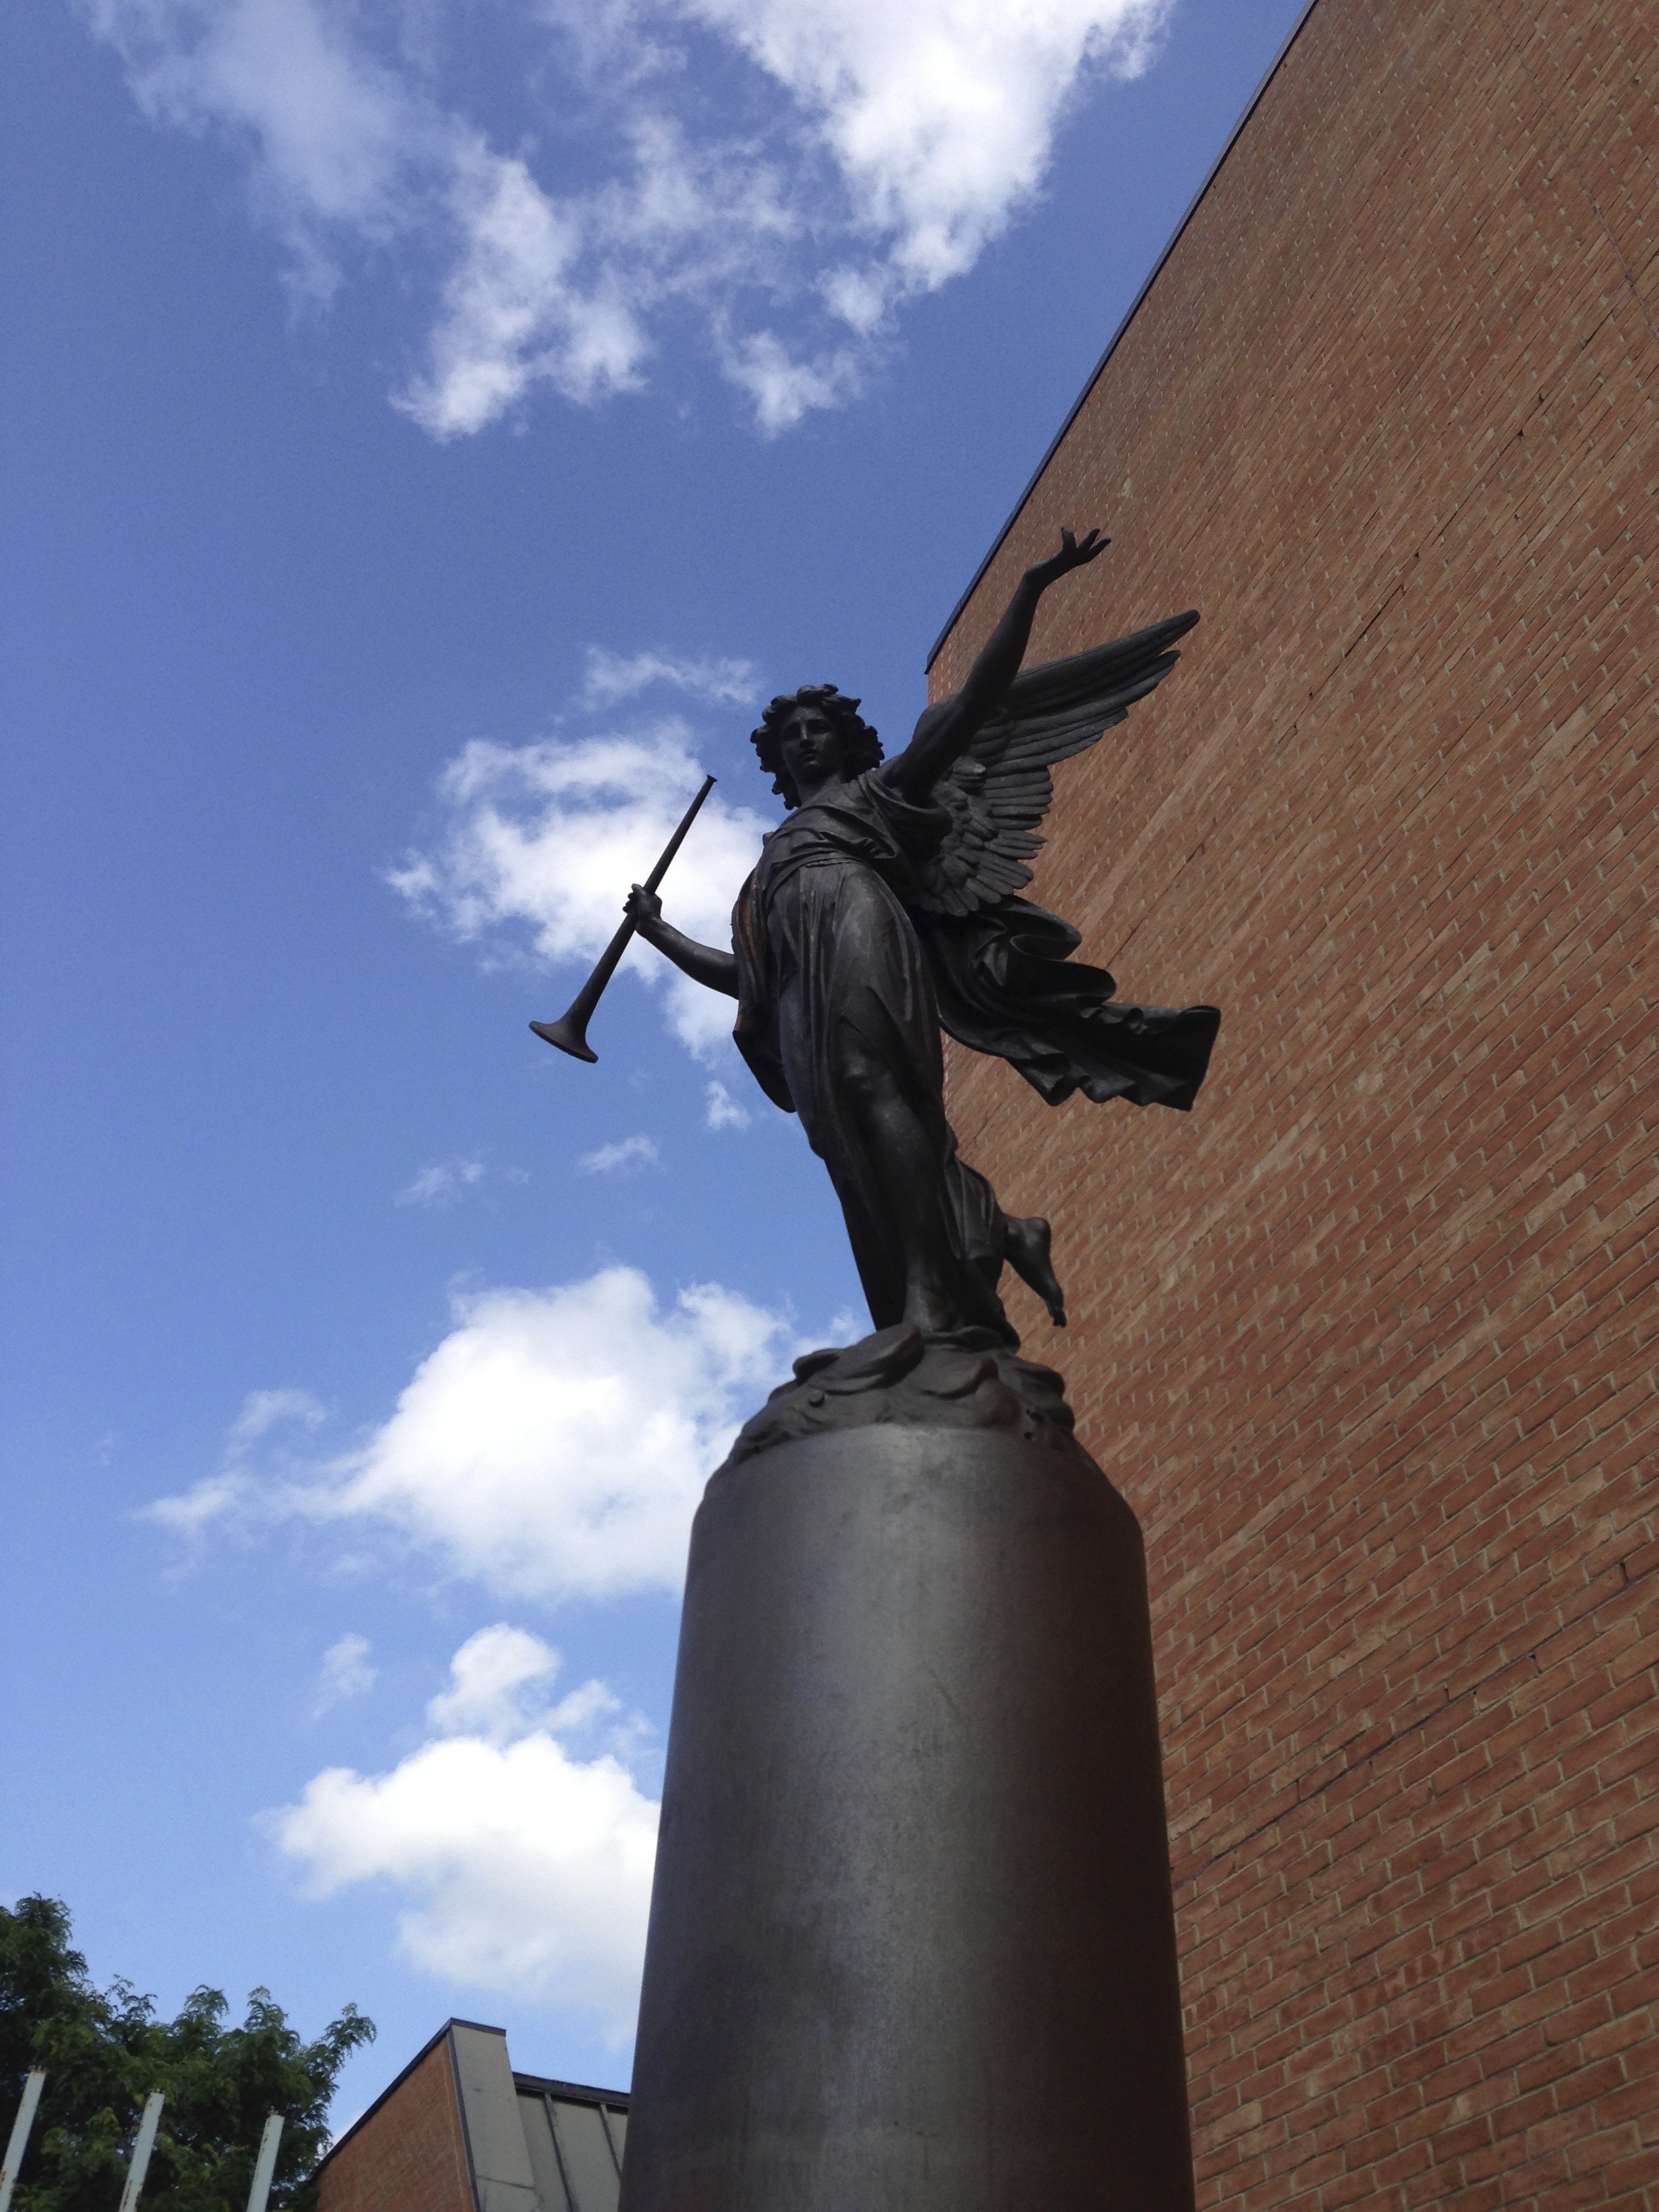
monument, statue, metal, blue, sculpture, memorial, art, canada, ottawa